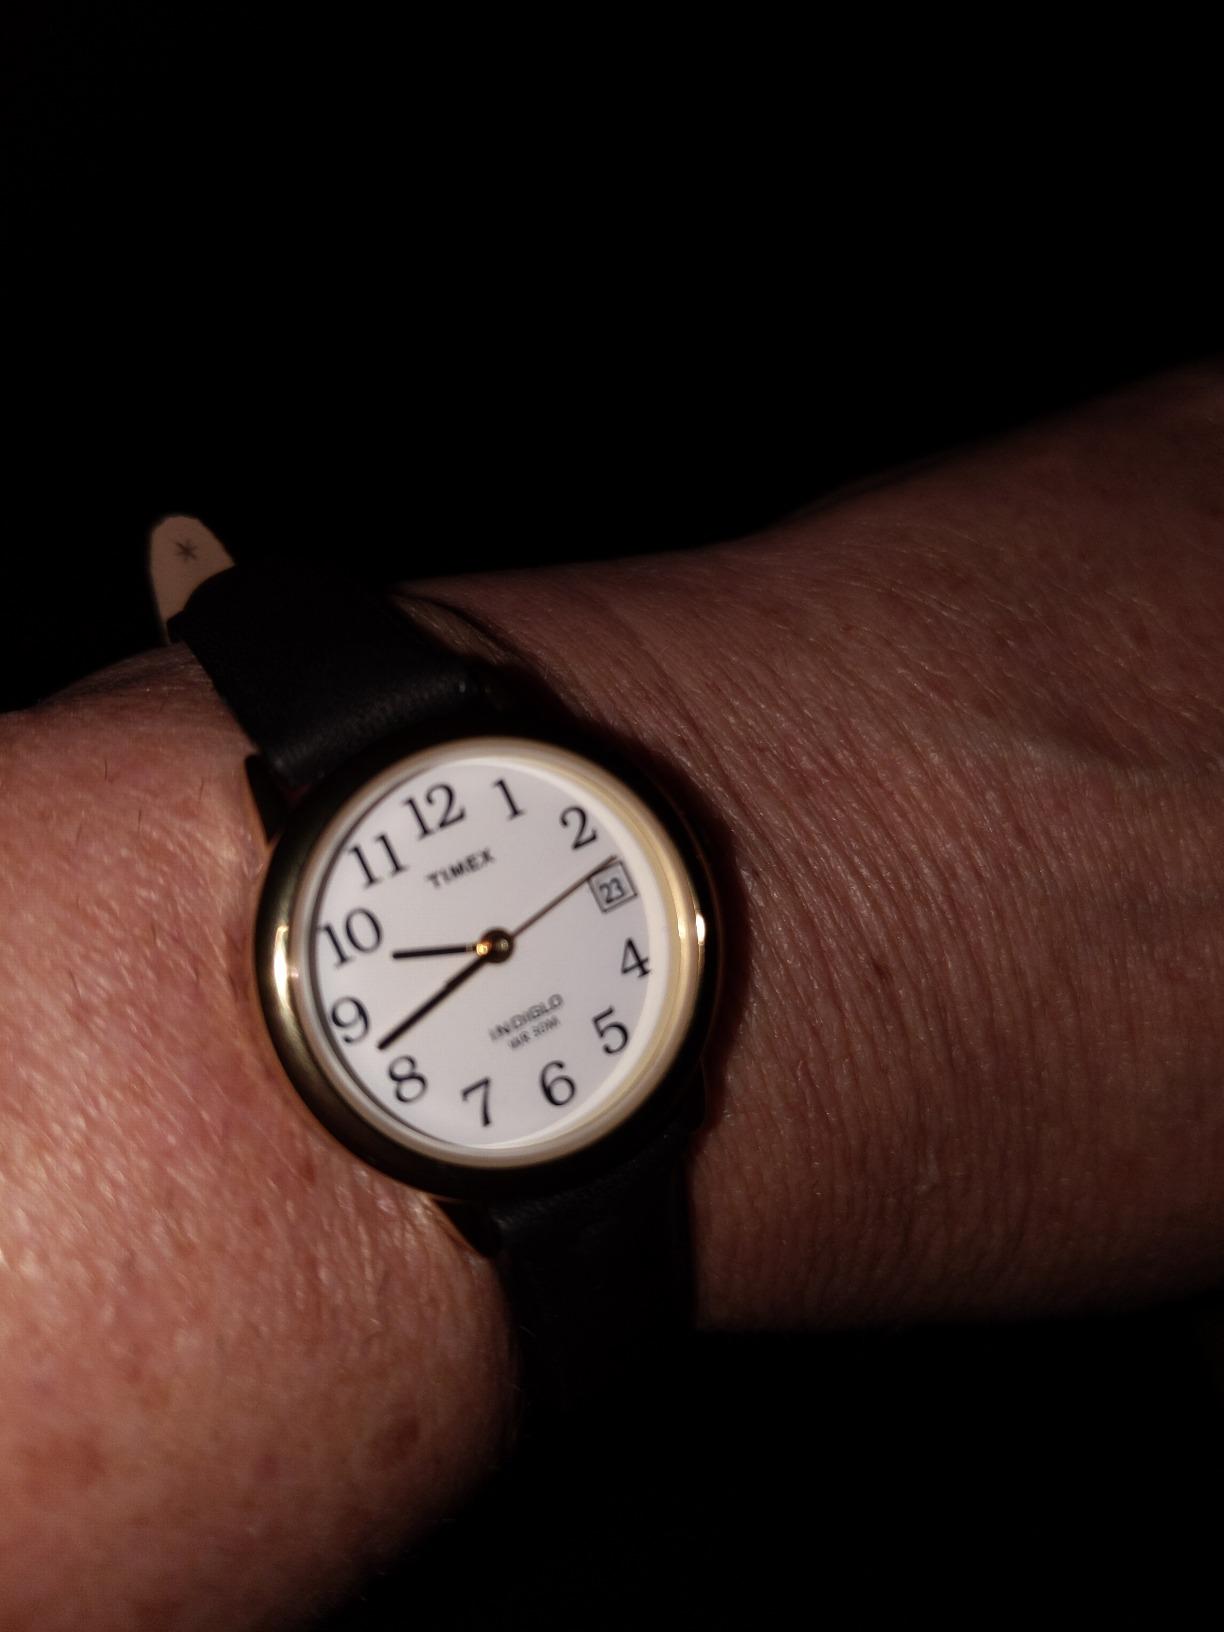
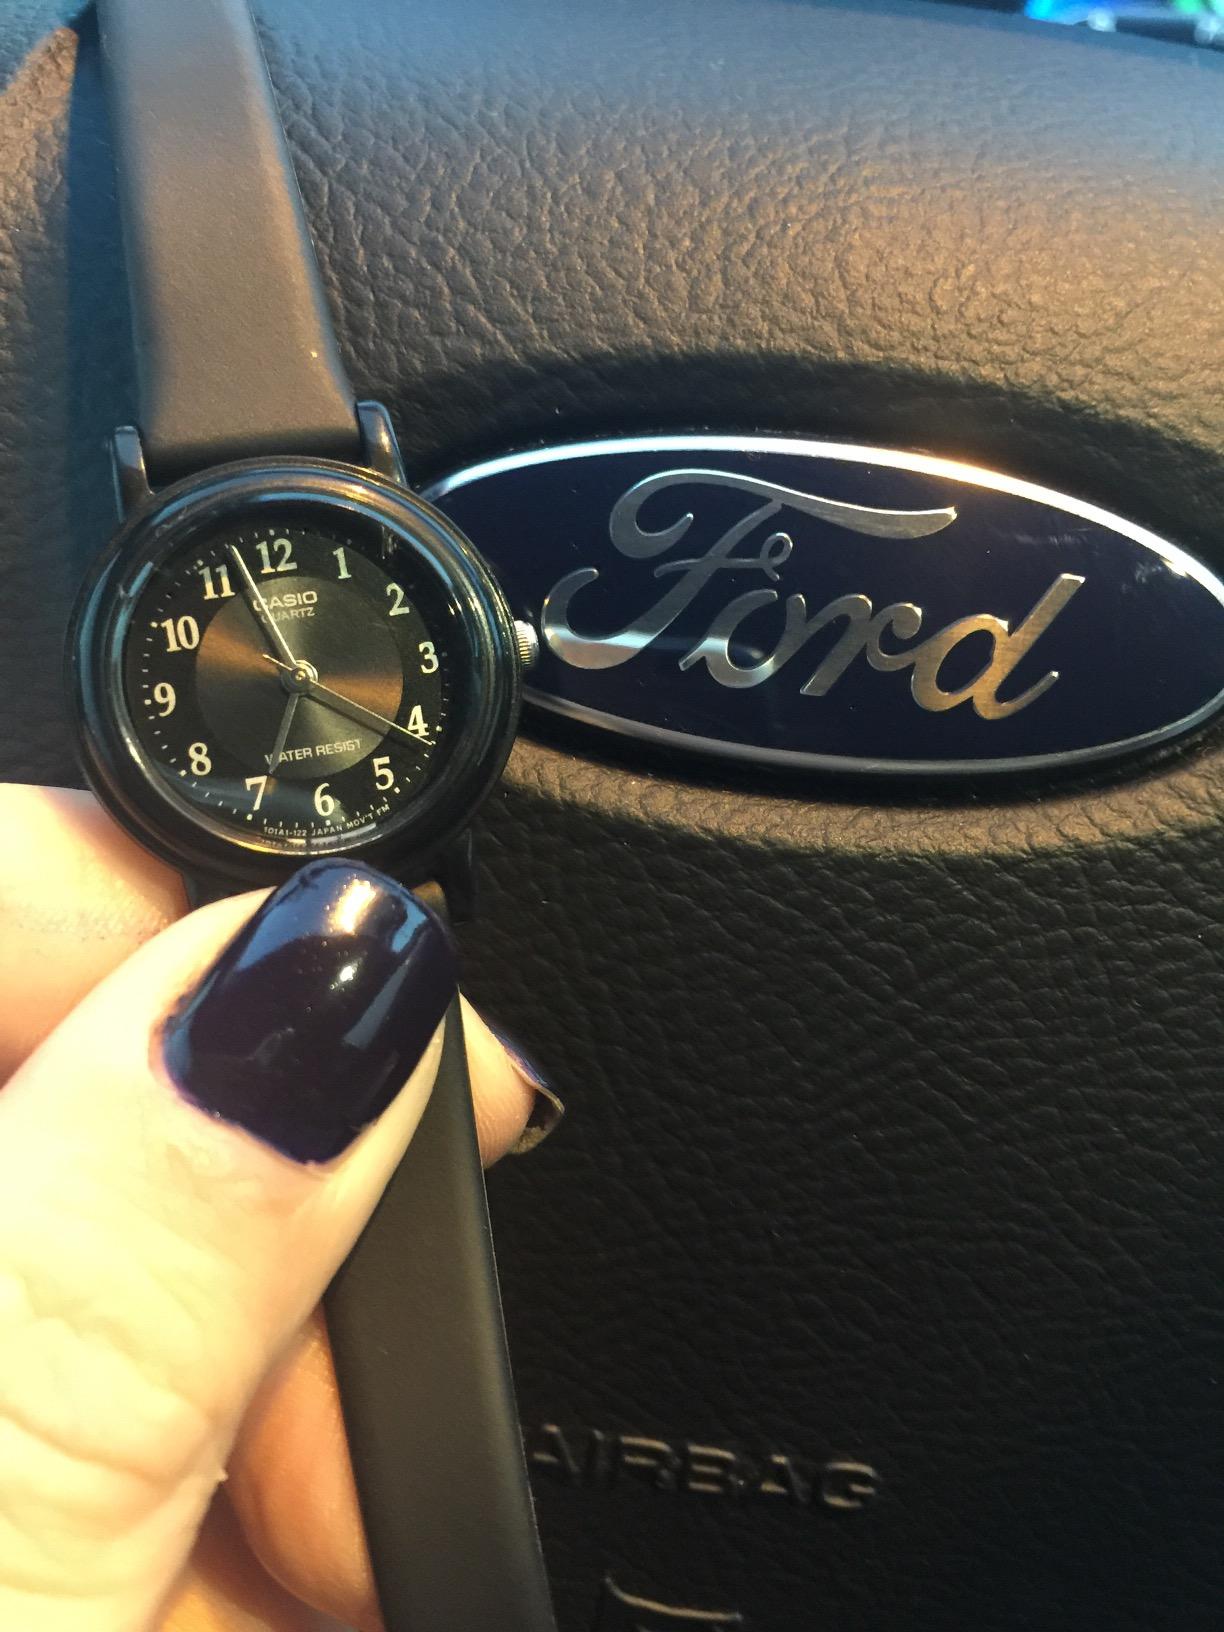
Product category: accessories_watch
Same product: no